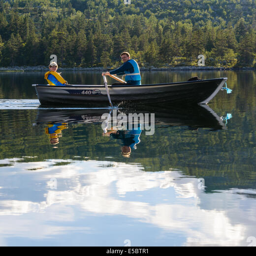
people rowing a small boat on lake